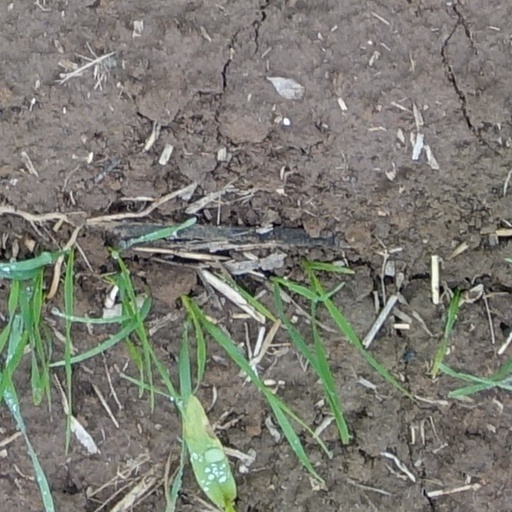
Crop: wheat